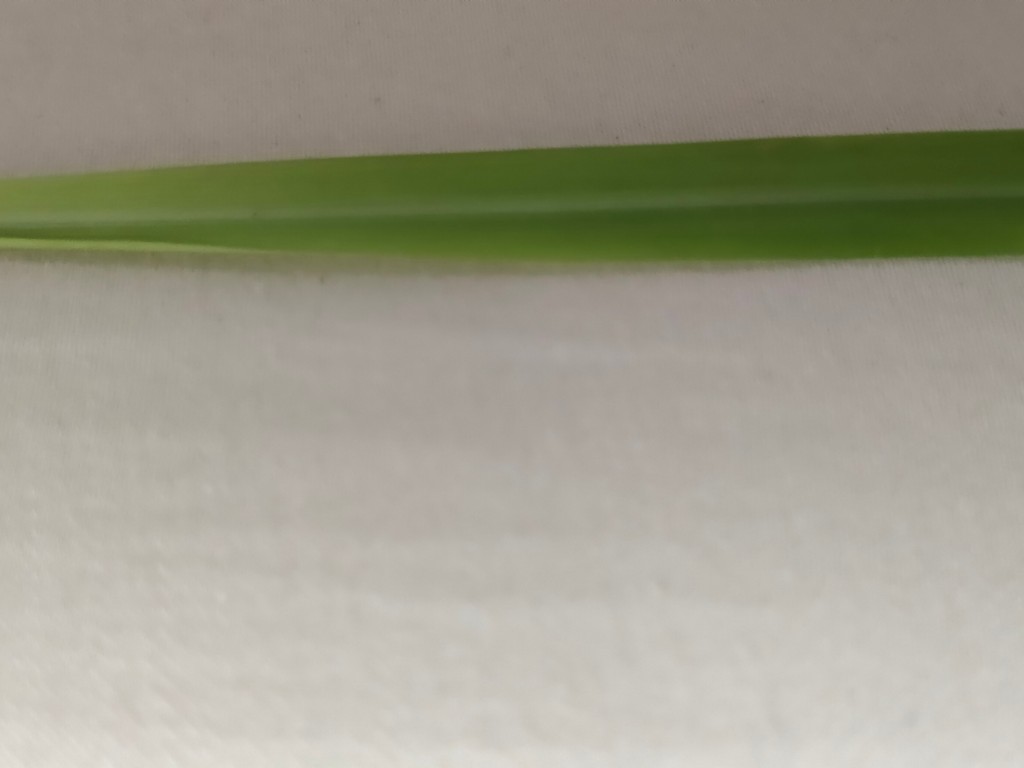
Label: Healthy